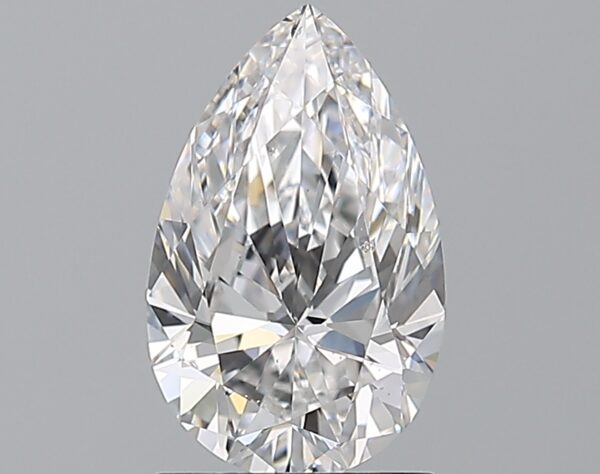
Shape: pear
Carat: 1.51
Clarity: SI1
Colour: D
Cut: EX
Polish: EX
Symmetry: EX
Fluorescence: N
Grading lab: GIA
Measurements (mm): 10.07 x 6.28 x 3.92